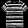
Label: T - shirt / top